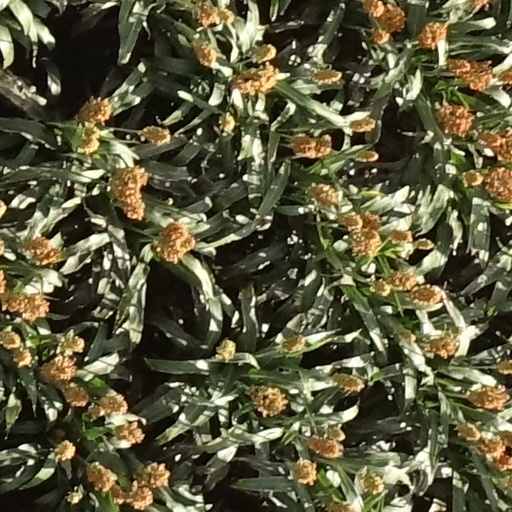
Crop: sorghum